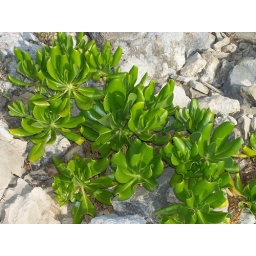
These green leaves caught my attention while i was walking. They were so vibrant against the gray rocks.